Unitarianism

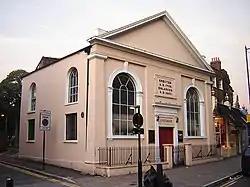
Newington Green Unitarian Church in London, England. Built in 1708, this is the oldest nonconformist church in London still in use.

This section relates to Unitarian churches and organizations today which are still specifically Christian, whether within or outside Unitarian Universalism. Unitarian Universalism, conversely, refers to the embracing of non-Christian religions.